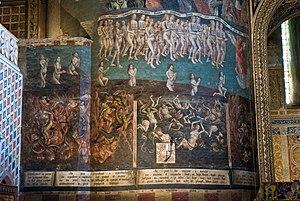
La cathédrale Sainte-Cécile d'Albi est le siège de l'archidiocèse d'Albi, dans le département du Tarn en France. Elle est construite sur un piton rocheux qui domine le Tarn. Deux siècles auront été nécessaires pour son édification, de 1282 à 1480.